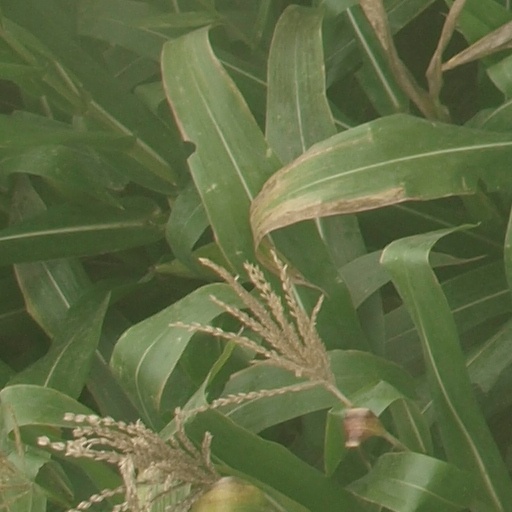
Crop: maize; corn